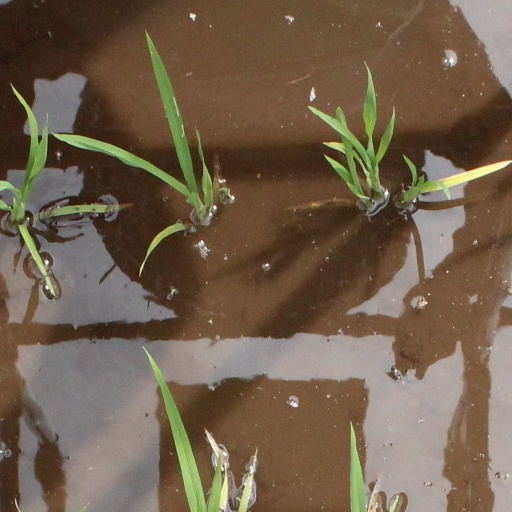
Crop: rice